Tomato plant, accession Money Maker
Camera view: vertical (180 deg); turntable rotation: 330 degrees
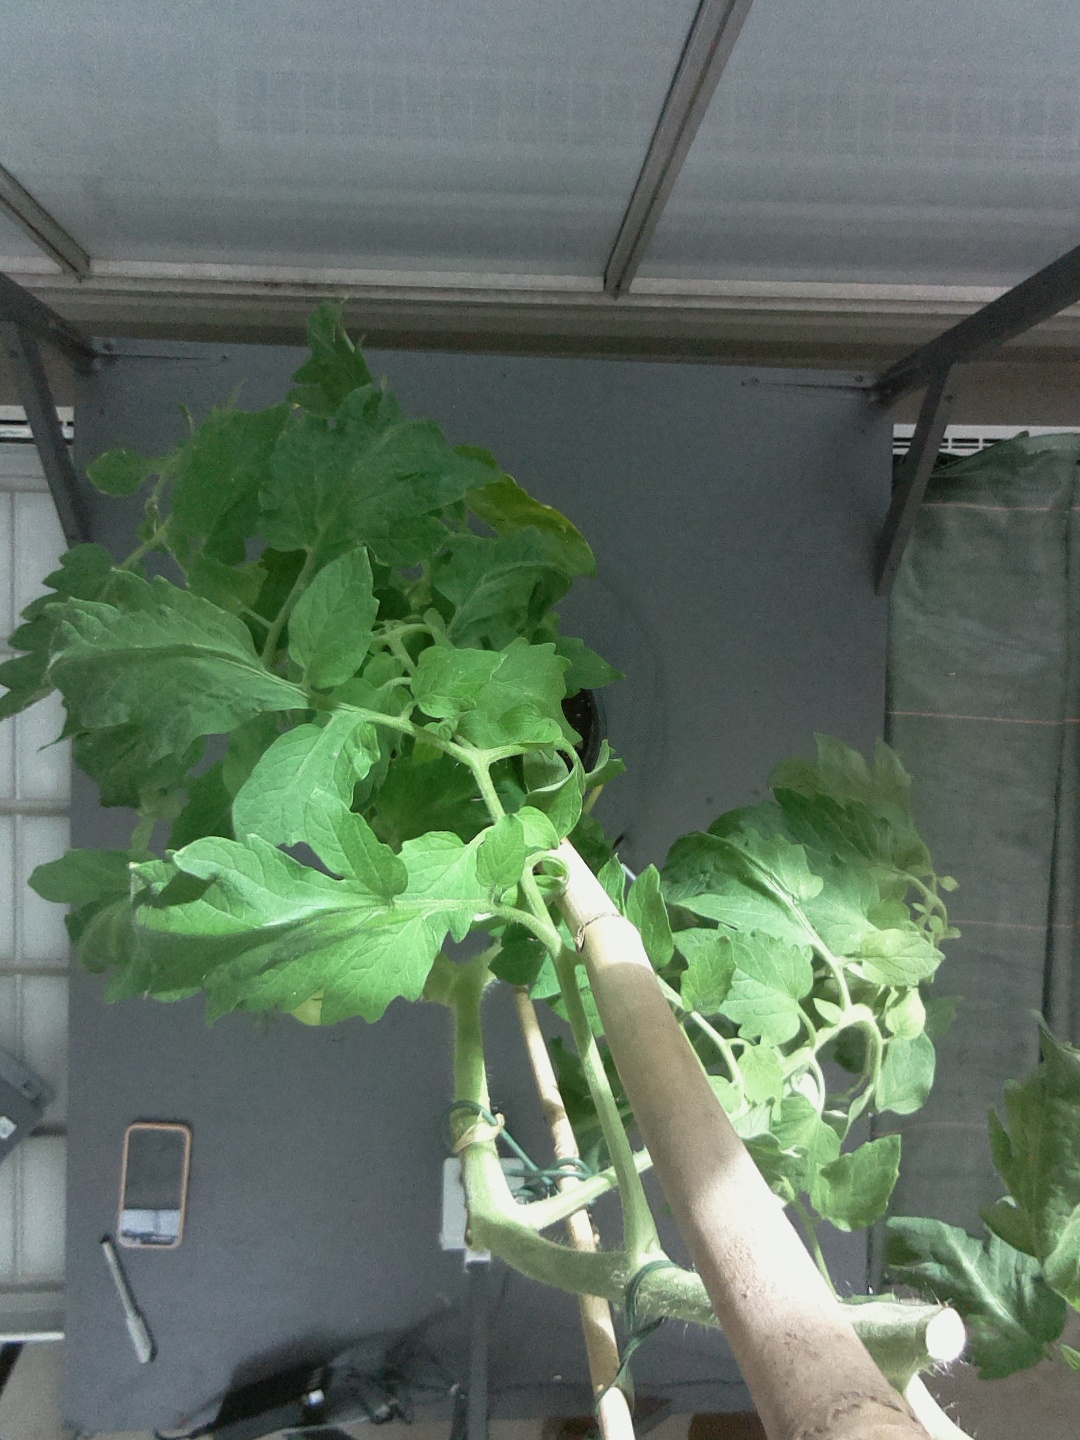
BBCH growth stage 73: 30%-40% of final fruit size